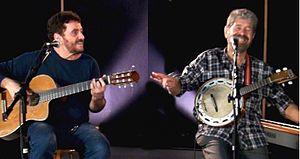
Antônio Carlos e Jocáfi sont un duo d'auteurs-compositeurs-interprètes brésiliens, composé d’Antônio Carlos Marques Pinto et de José Carlos Figueiredo, tous deux nés dans l'État de Bahia. Ils commencèrent leur carrière en 1969 au Festival International de la Chanson brésilien et eurent leurs succès tout au long des années 1970.